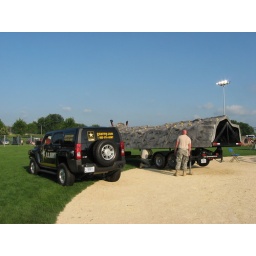
GO ARMY recuiters take down their rock climbing wall in Dyersville, in preparation to moving it to Bellevue Saturday.